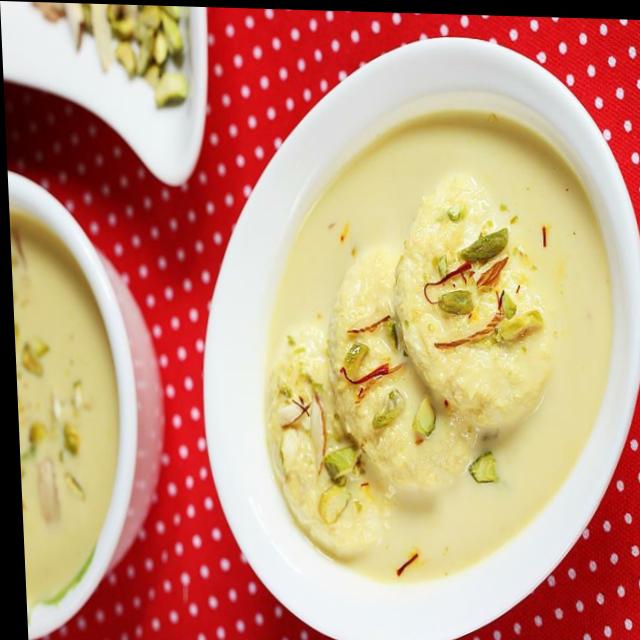
Dish: ras_malai